M2 Hills Motorway

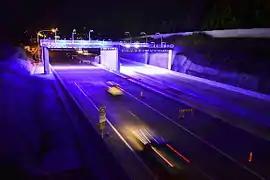
Toll gantries at Macquarie Park

M2 Hills Motorway is a tolled urban motorway in Sydney, New South Wales that is part of the Sydney Orbital Network and the National Highway west of Pennant Hills Road. Owned by toll road operator Transurban, it forms majority of Sydney's M2 route, with the Lane Cove Tunnel constituting the rest of the M2 route.